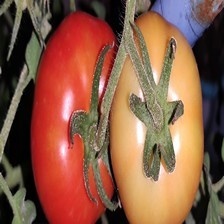
Label: tomato